Aurat March

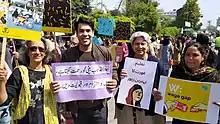
Marchers holding placards during Aurat March 2020

The Aurat March is an annual socio-political demonstration in Pakistani cities such as Islamabad, Karachi, Lahore, Multan, Peshawar and Islamabad to observe International Women's Day on 8 March.